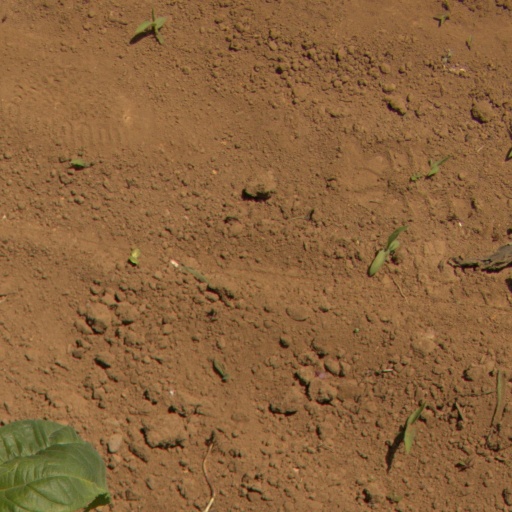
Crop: Jerusalem artichoke